FIDE Women's Grand Swiss Tournament 2023

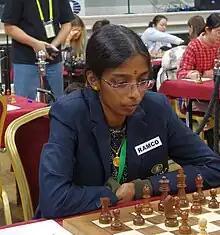
2023 Women's Grand Swiss tournament winner Vaishali Rameshbabu at the event

The FIDE Women's Grand Swiss Tournament 2023 was the second edition of the FIDE Women's Grand Swiss Tournament, a chess tournament that forms part of the qualification cycle for the Women's World Chess Championship match in 2025. It was an 11-round Swiss-system tournament with 50 players competing from 25 October to 5 November 2023 in the Isle of Man. The winner and third-place finisher of the tournament (Vaishali Rameshbabu and Tan Zhongyi) earned the right to the play in the Women's Candidates Tournament 2024, since Anna Muzychuk, the runner-up of the tournament had already qualified for the event.